Trey Wolfe

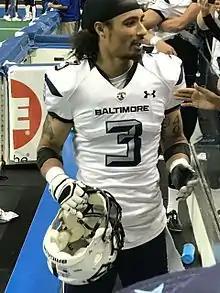
Wolfe in 2017

Thomas Wolfe III (born October 24, 1988) is a former American football defensive back. He played college football at Fort Valley State University and attended Joseph Wheeler High School in Marietta, Georgia.